The Fast Express

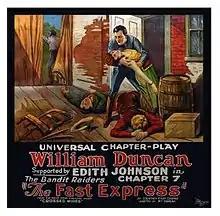
Film poster

The Fast Express is a 1924 American drama film serial directed by and starring William Duncan. The film is considered to be lost, though a "fragmentary print" exists.